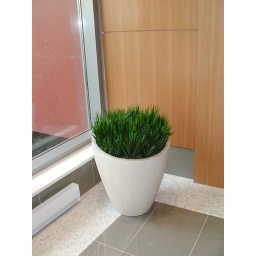
grass  in white stone pot